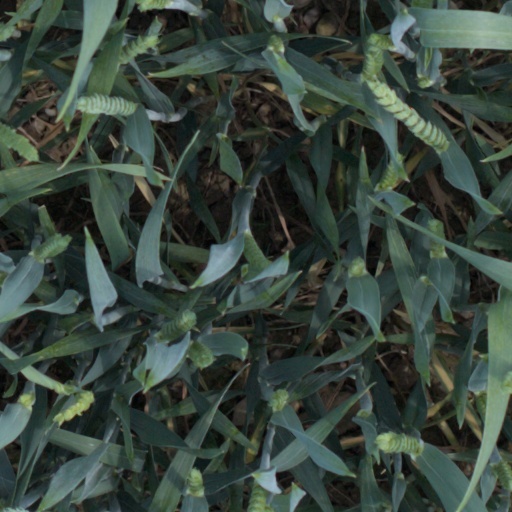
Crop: wheat